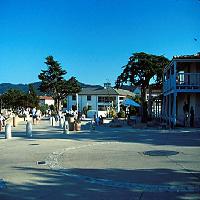
Weather: sun or clear